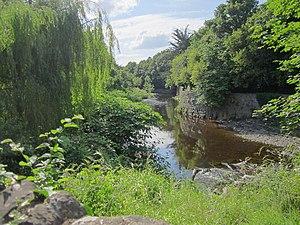
La riviere Dodder dans Milltown
Milltown est un quartier de la ville de Dublin en Irlande situé dans les quartiers sud de la ville et dans la section postale de Dublin 6.